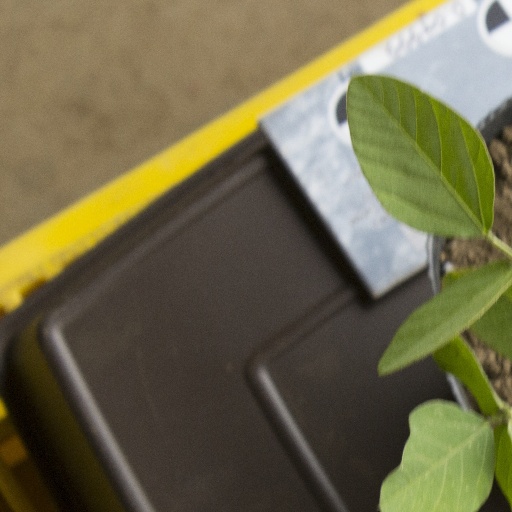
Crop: soybean